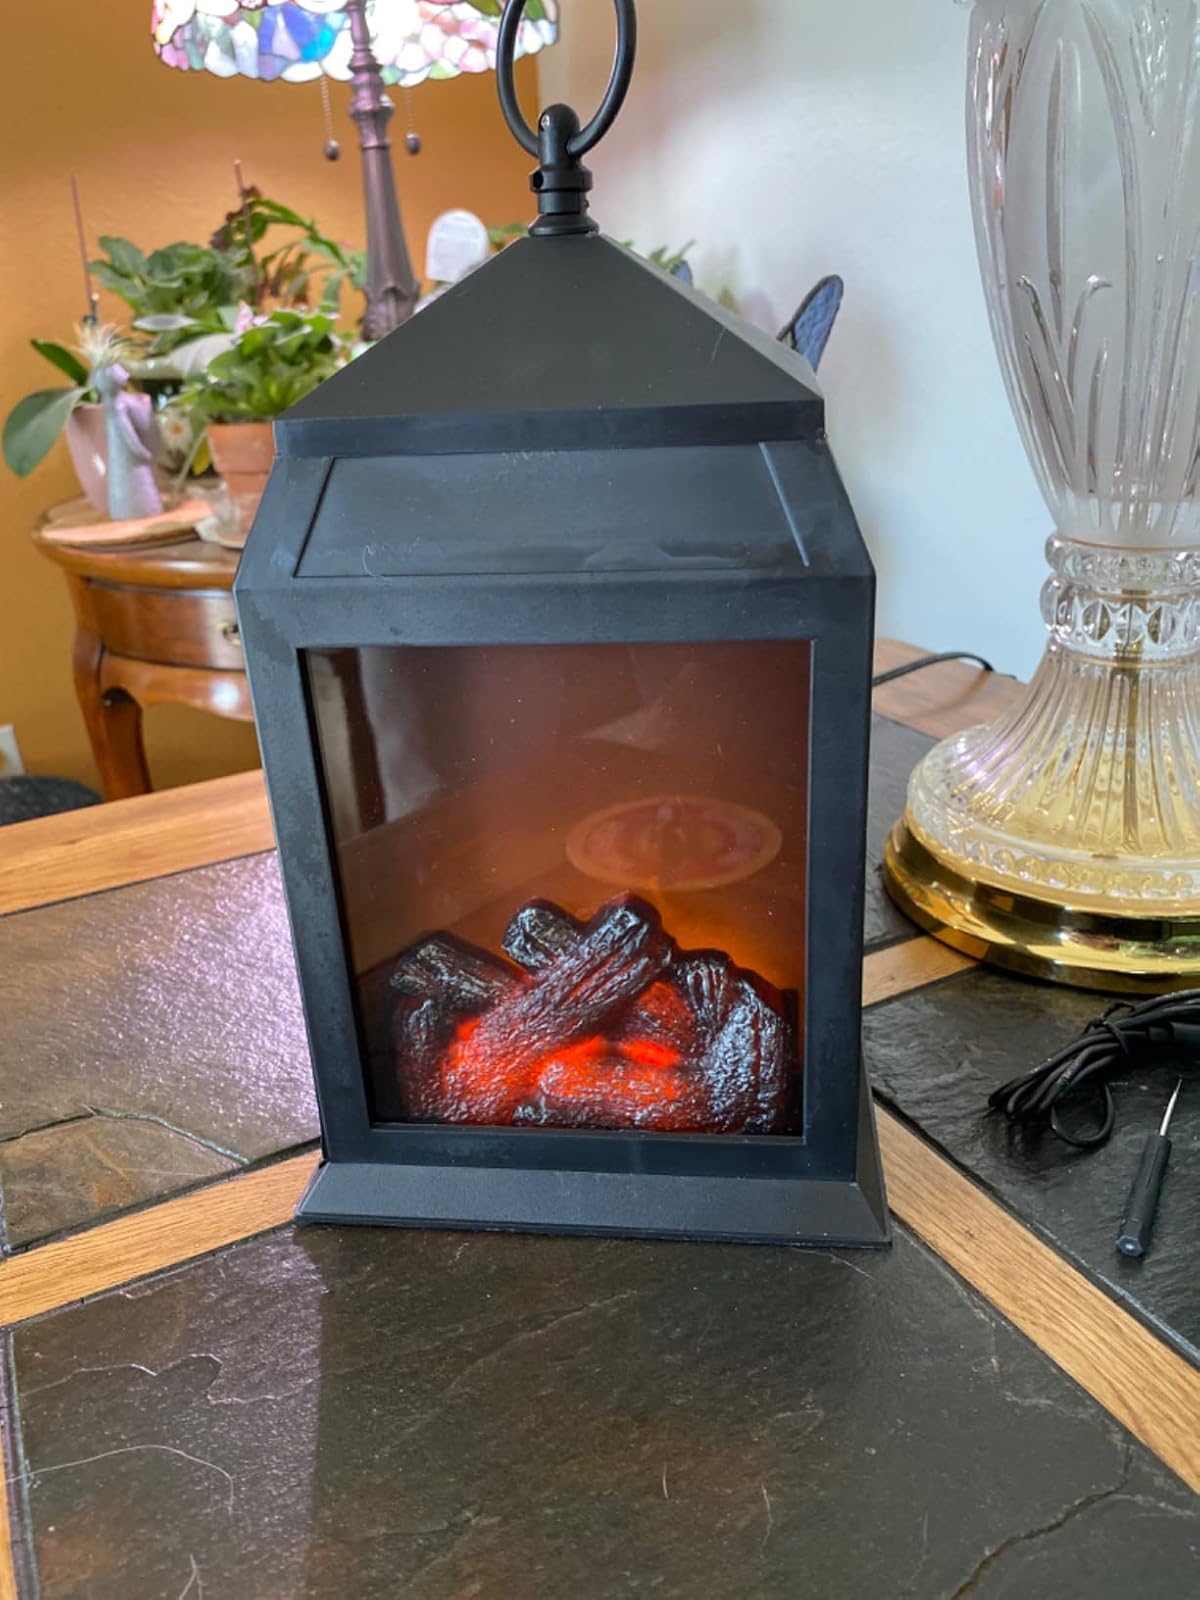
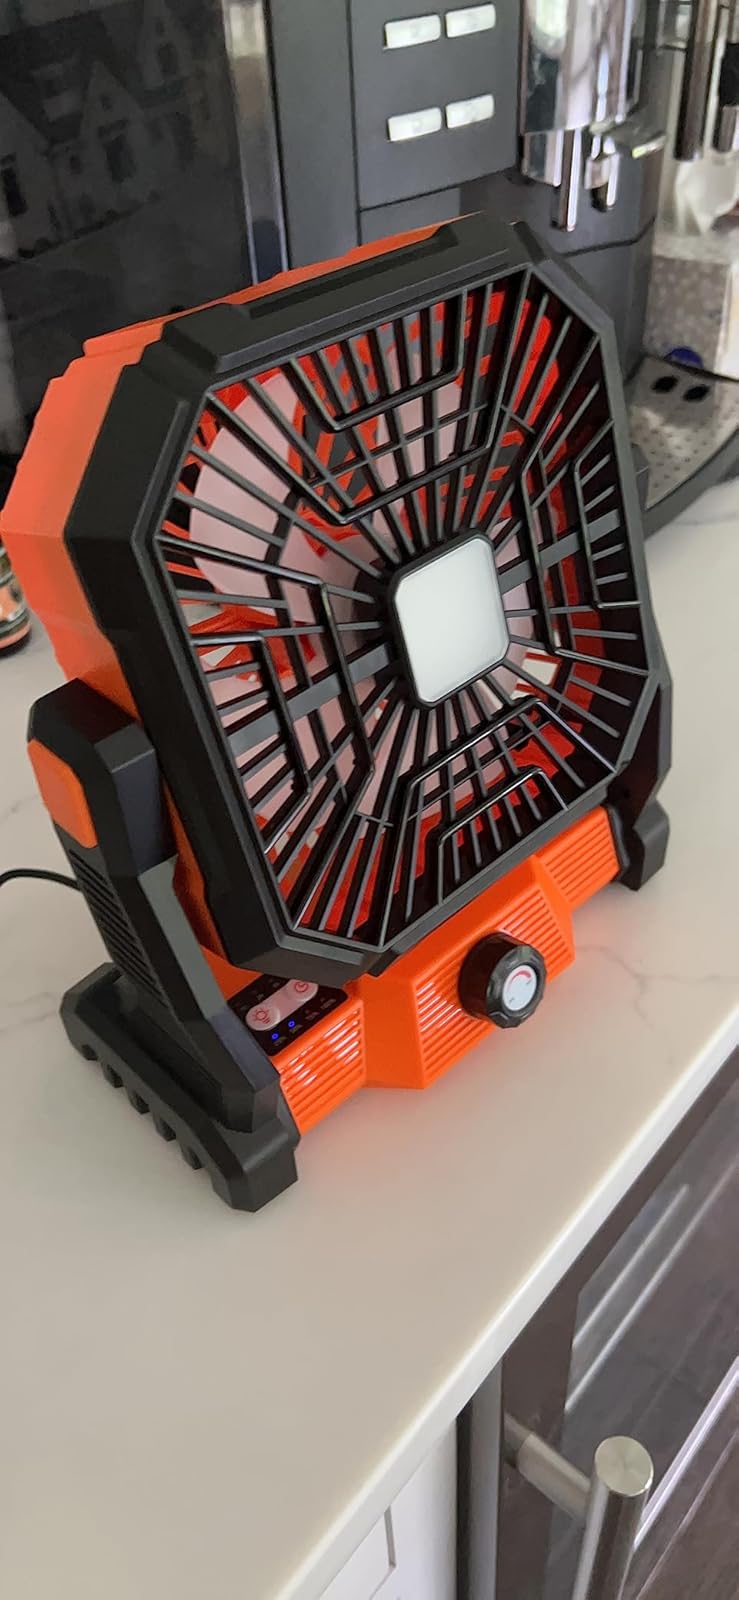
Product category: lantern
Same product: no